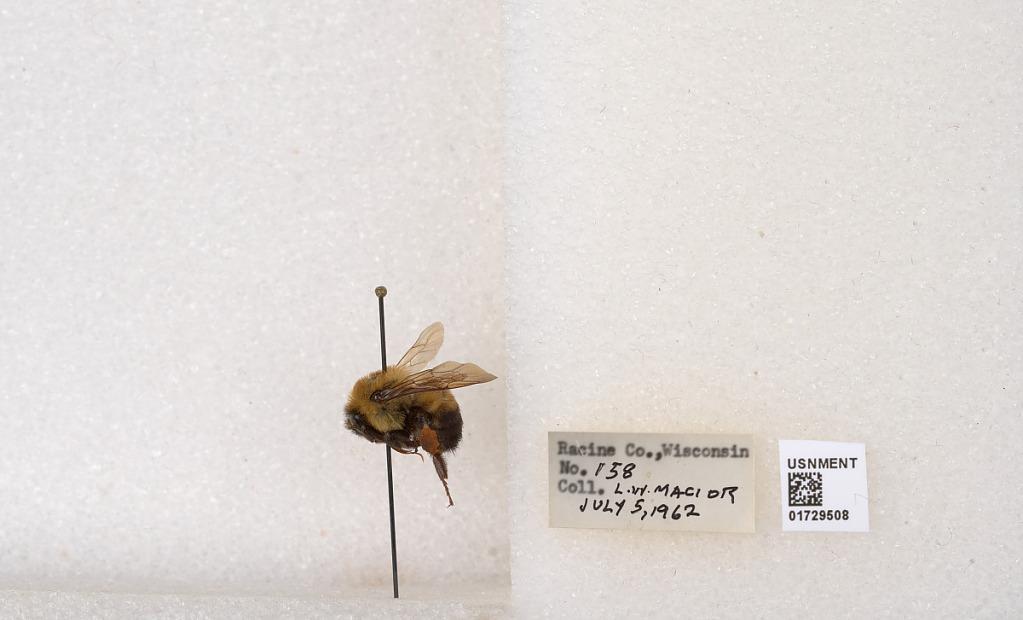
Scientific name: Bombus (Separatobombus) griseocollis (De Geer)
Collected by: L. Macior
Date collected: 1962-7-5
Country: United States
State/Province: Wisconsin
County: Racine
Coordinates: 42.7299, -87.8123